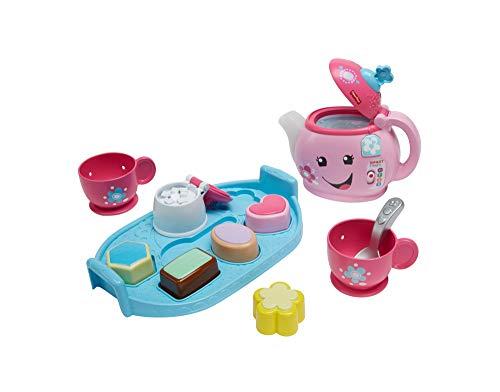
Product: Fisher-Price Laugh & Learn Sweet Manners Tea Set
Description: Tea set comes in packaging that reveals what's inside.
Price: $19.88
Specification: ProductDimensions:5x5x5inches|ItemWeight:1.65pounds|ShippingWeight:1.65pounds(Viewshippingratesandpolicies)|ASIN:B07PBF5BLR|Itemmodelnumber:GLK17|Manufacturerrecommendedage:36months-6years|Batteries:3AAbatteriesrequired.(included)